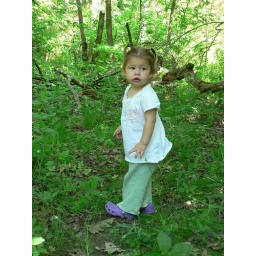
At my Dad's home in Missouri. I grew up walking these woods also.